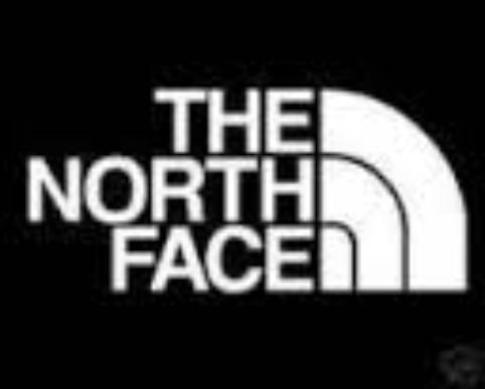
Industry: Clothes